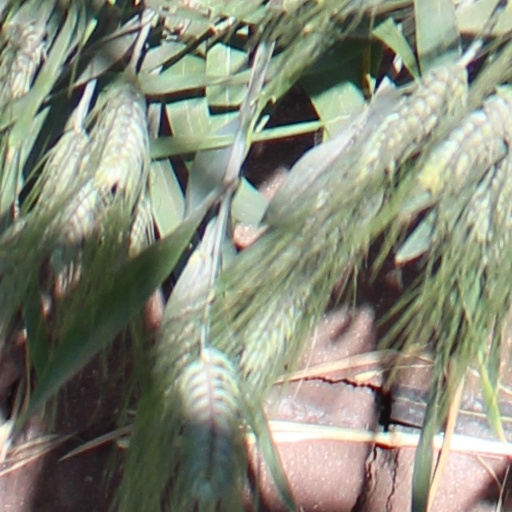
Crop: wheat